Sky position (RA, Dec in degrees): 316.143, -6.76
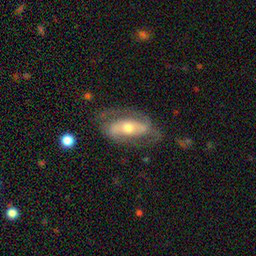
Galaxy morphology: Disturbed Galaxies